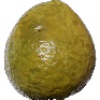
Label: guava